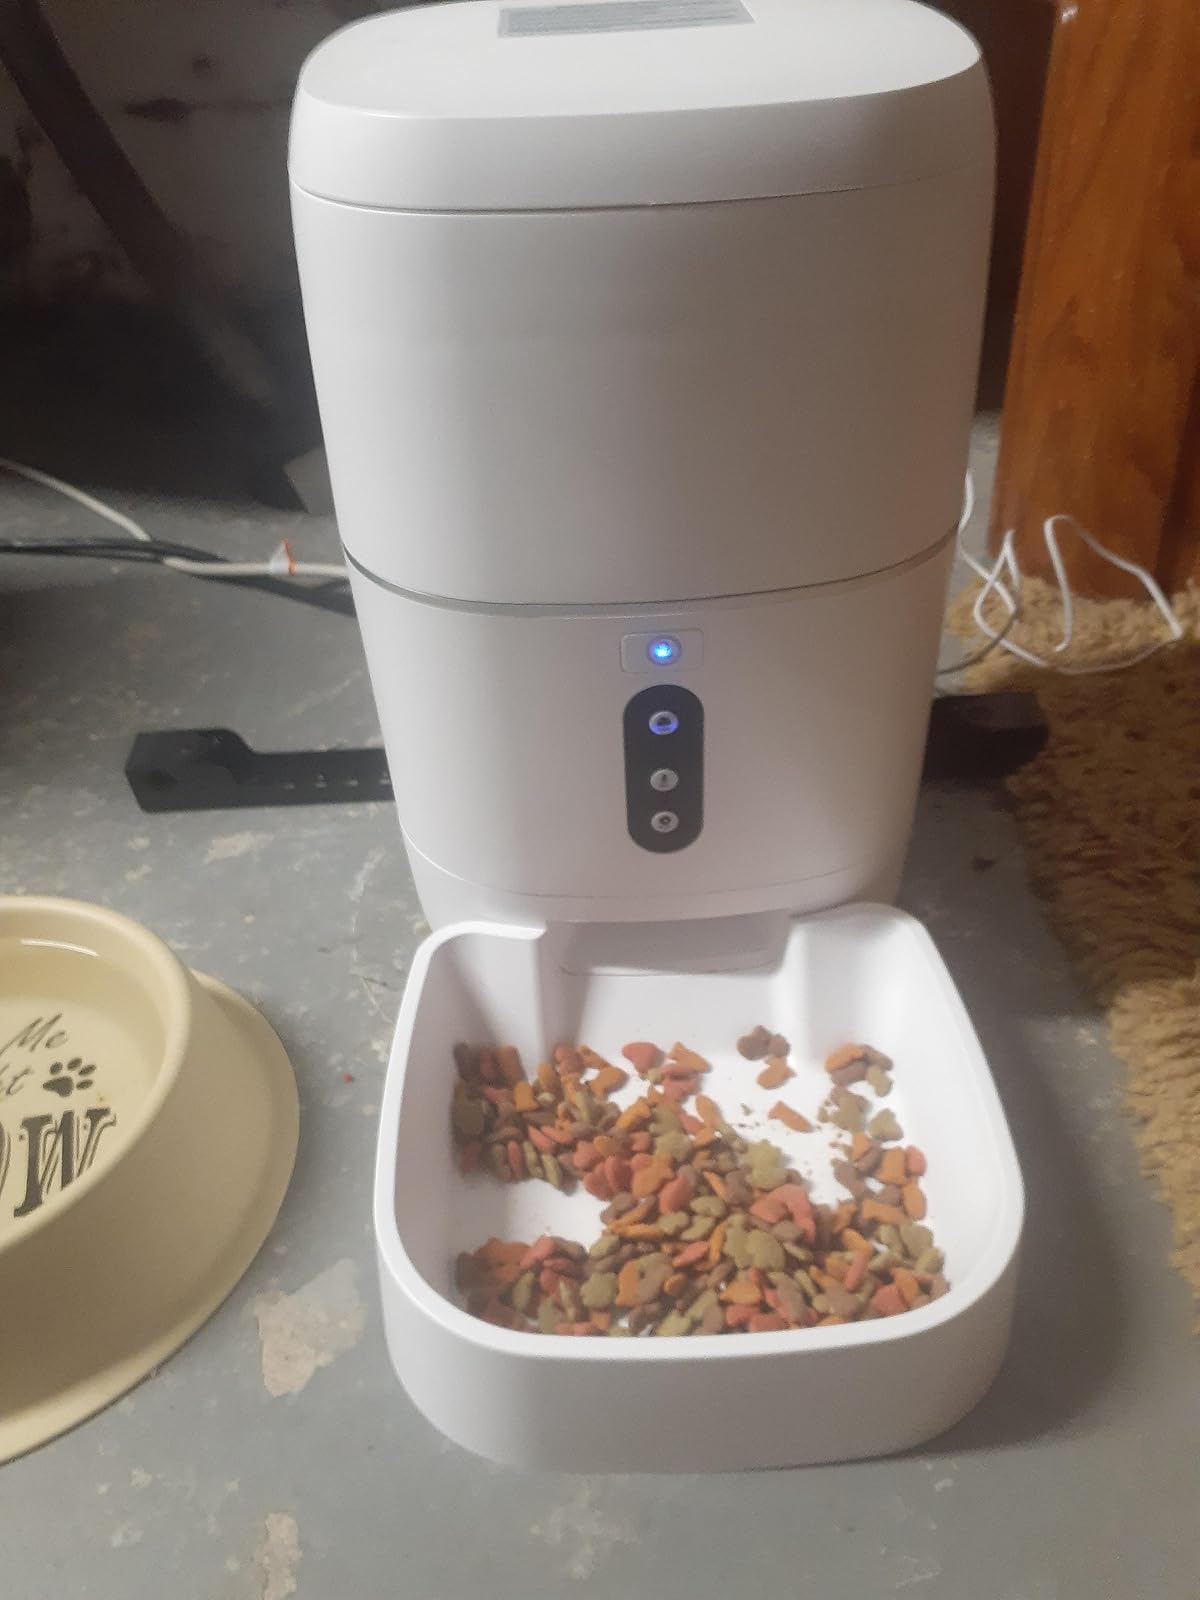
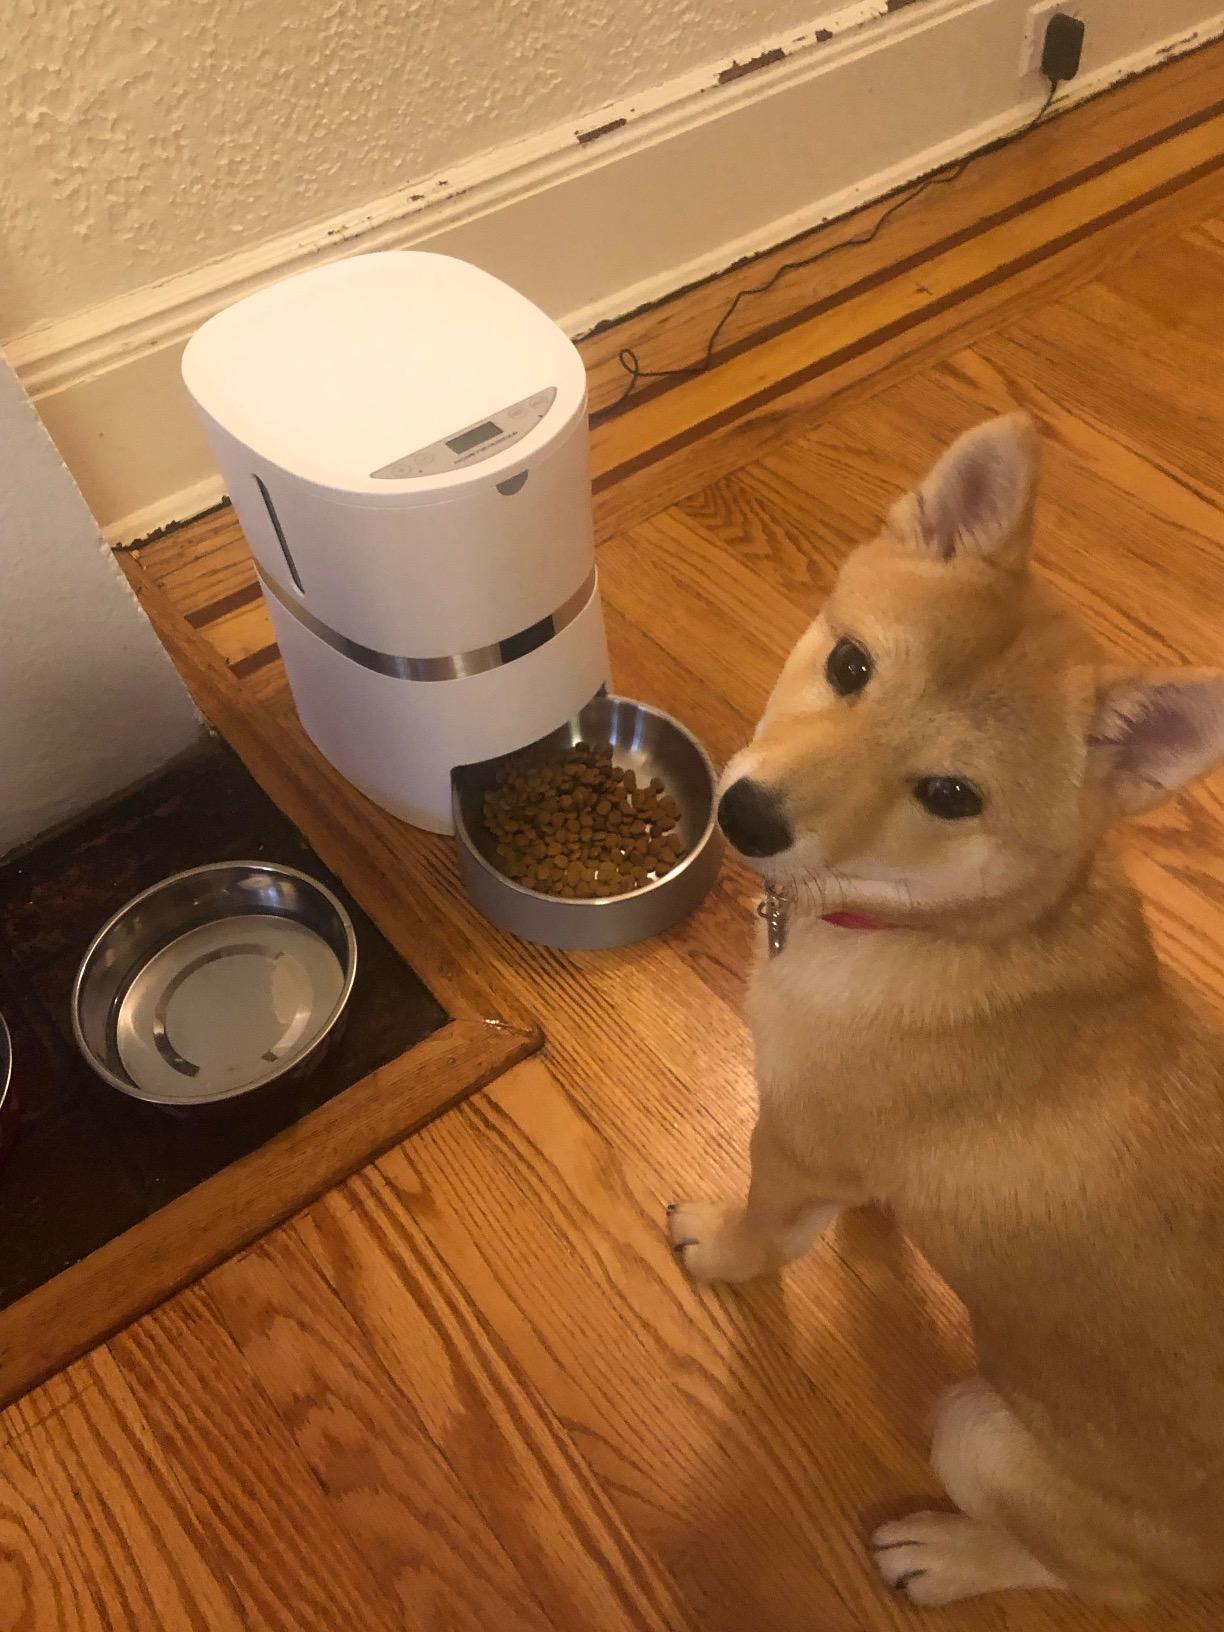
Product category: items_feeder
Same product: no